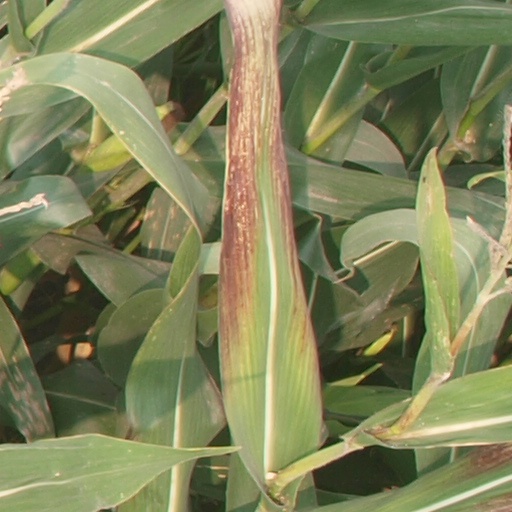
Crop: maize; corn